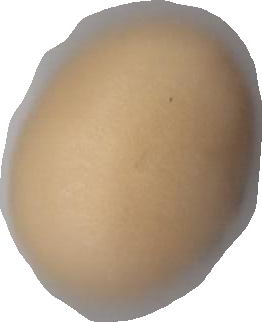
Variety: Grobogan